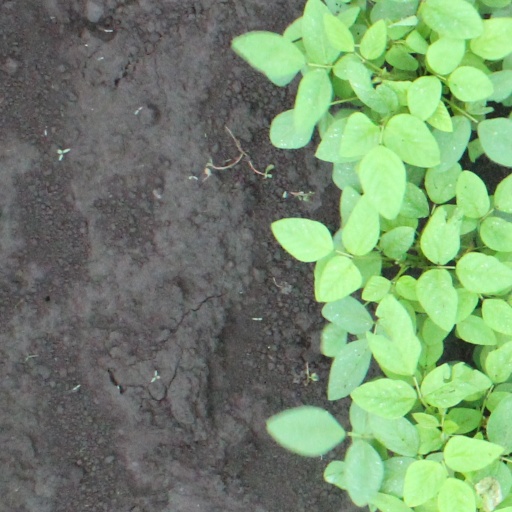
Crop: soybean